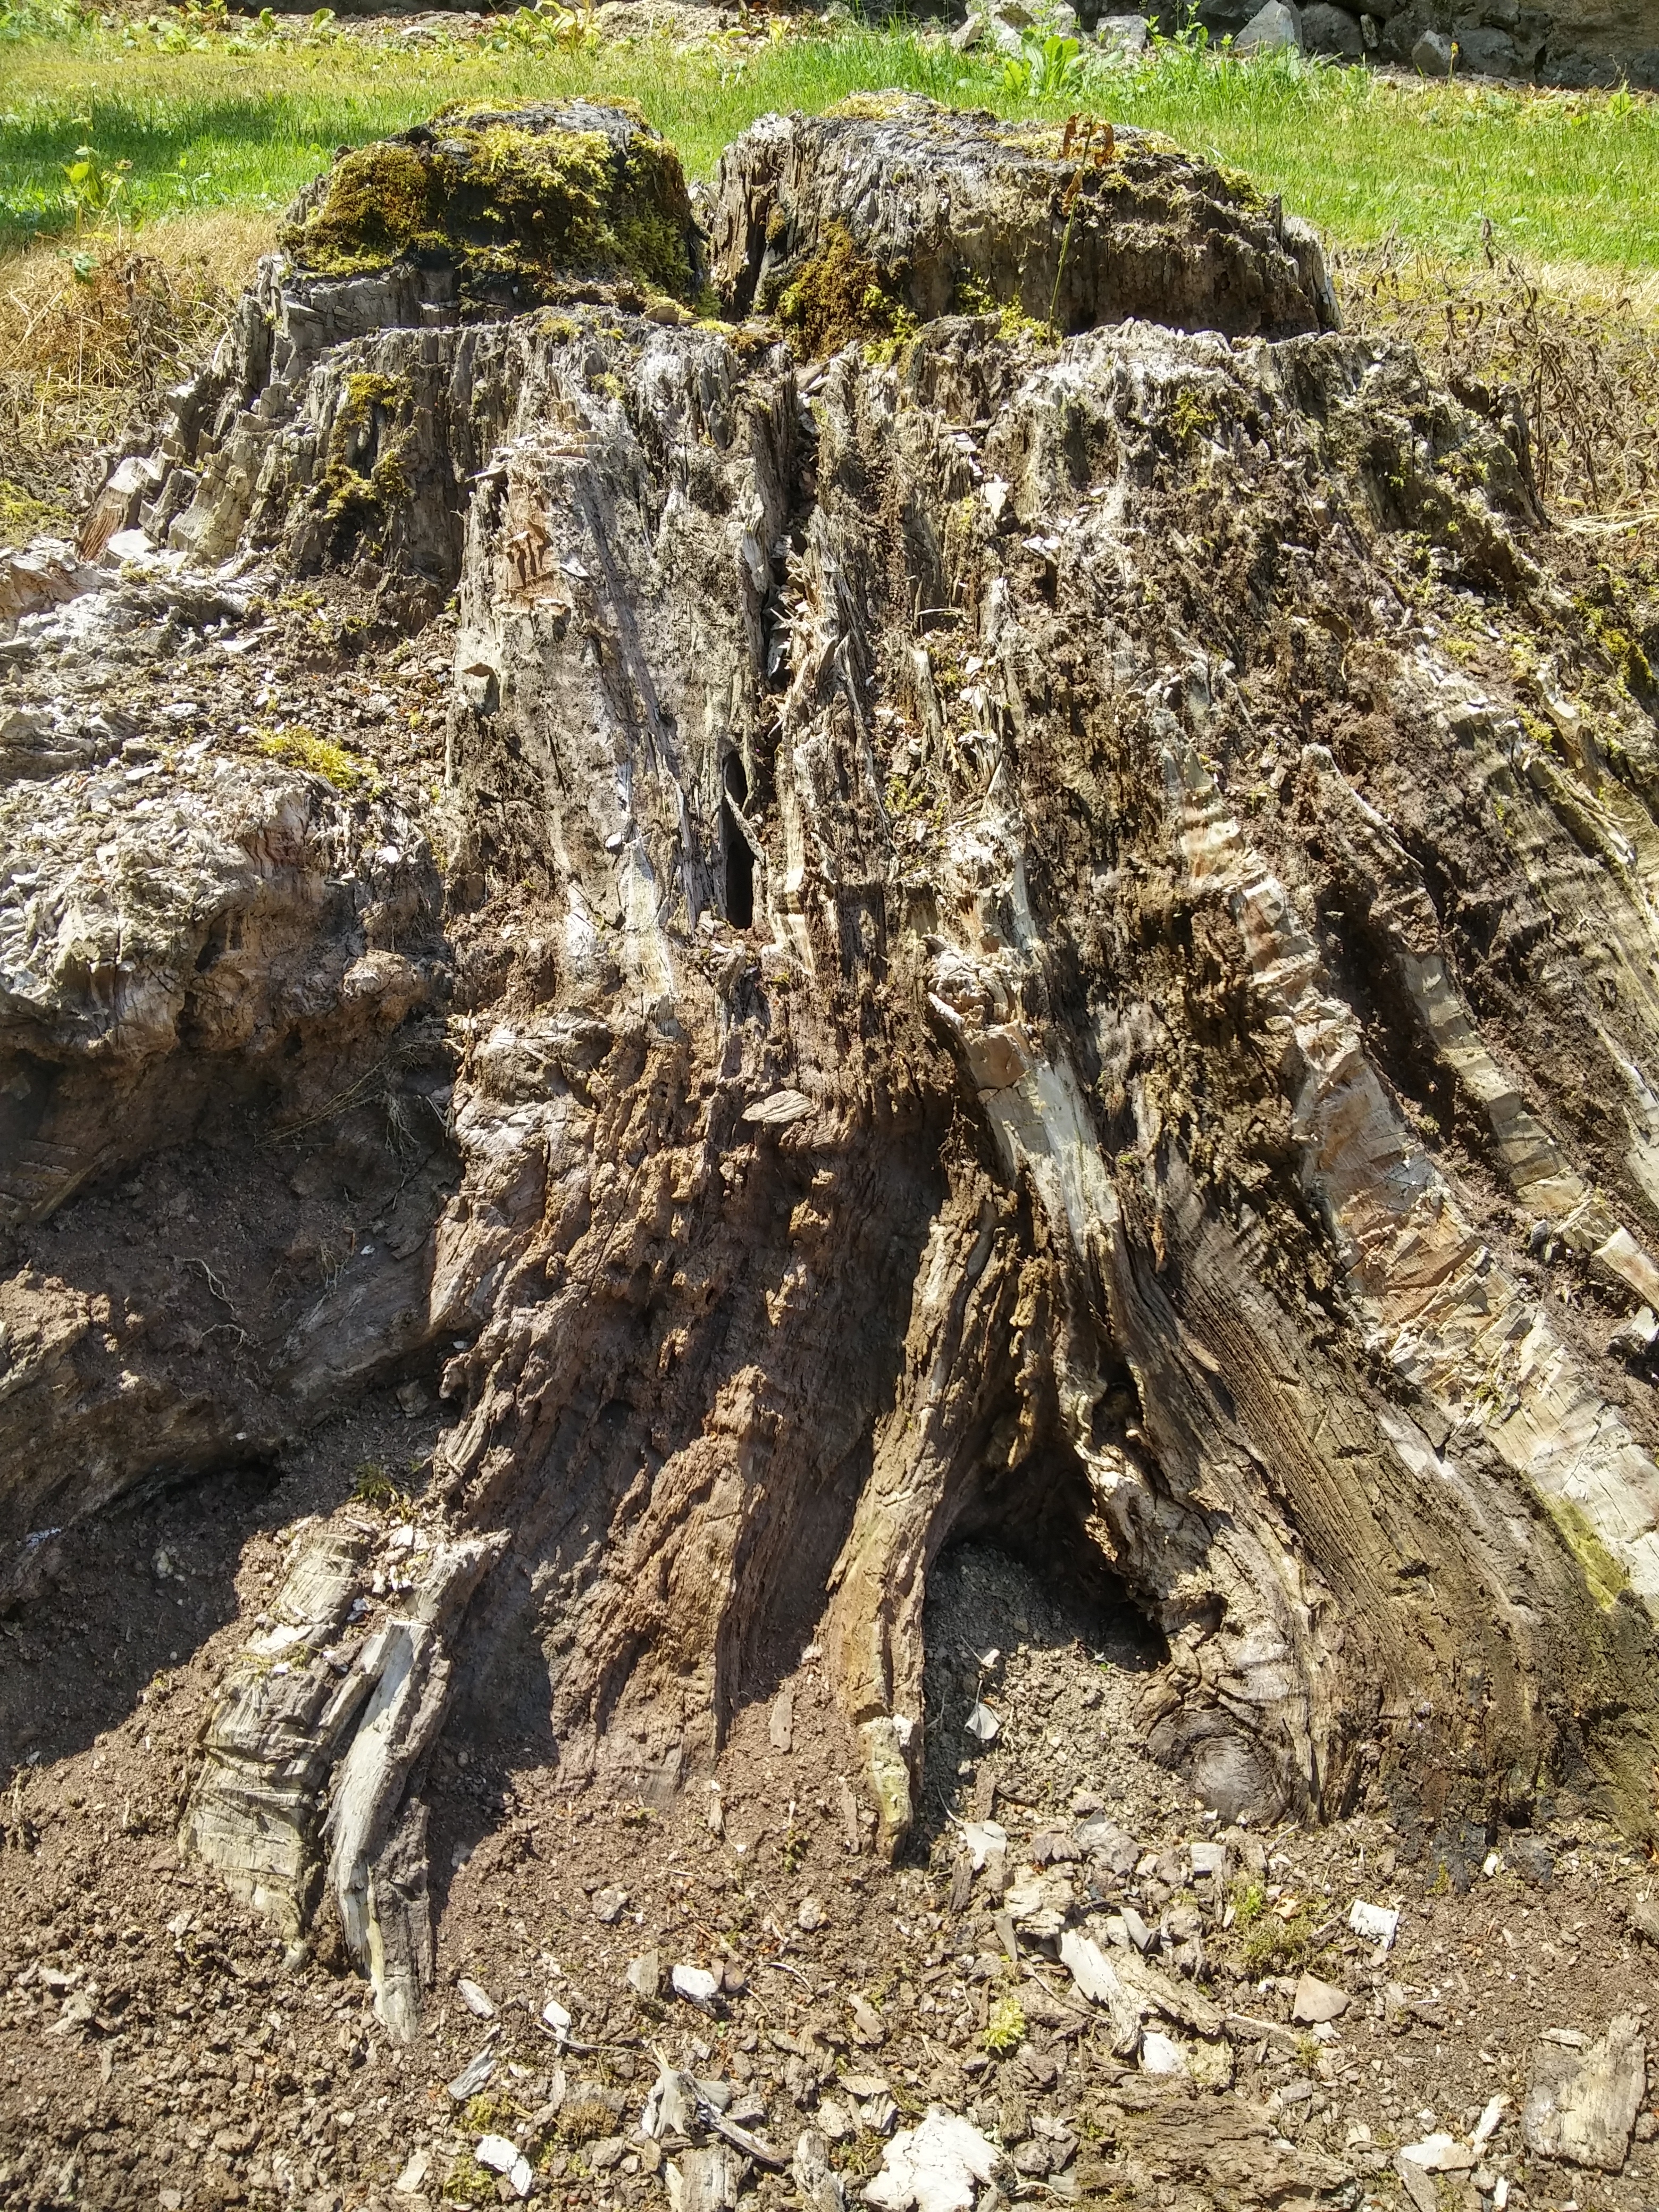
tree, nature, forest, structure, plant, wood, grain, trunk, old, bark, log, soil, close, root, geology, tree stump, tree root, tree trunks, break up, morsch, brittle, geological phenomenon